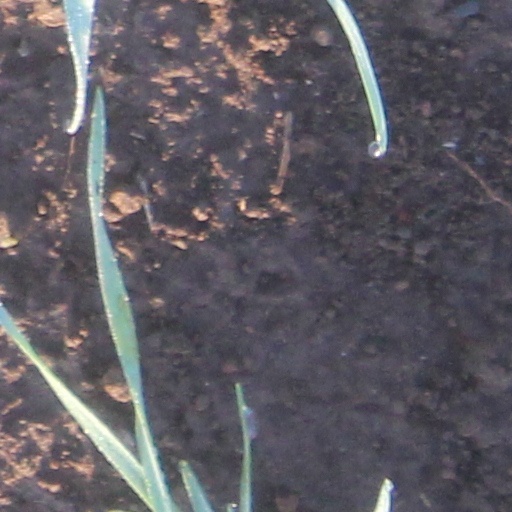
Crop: wheat